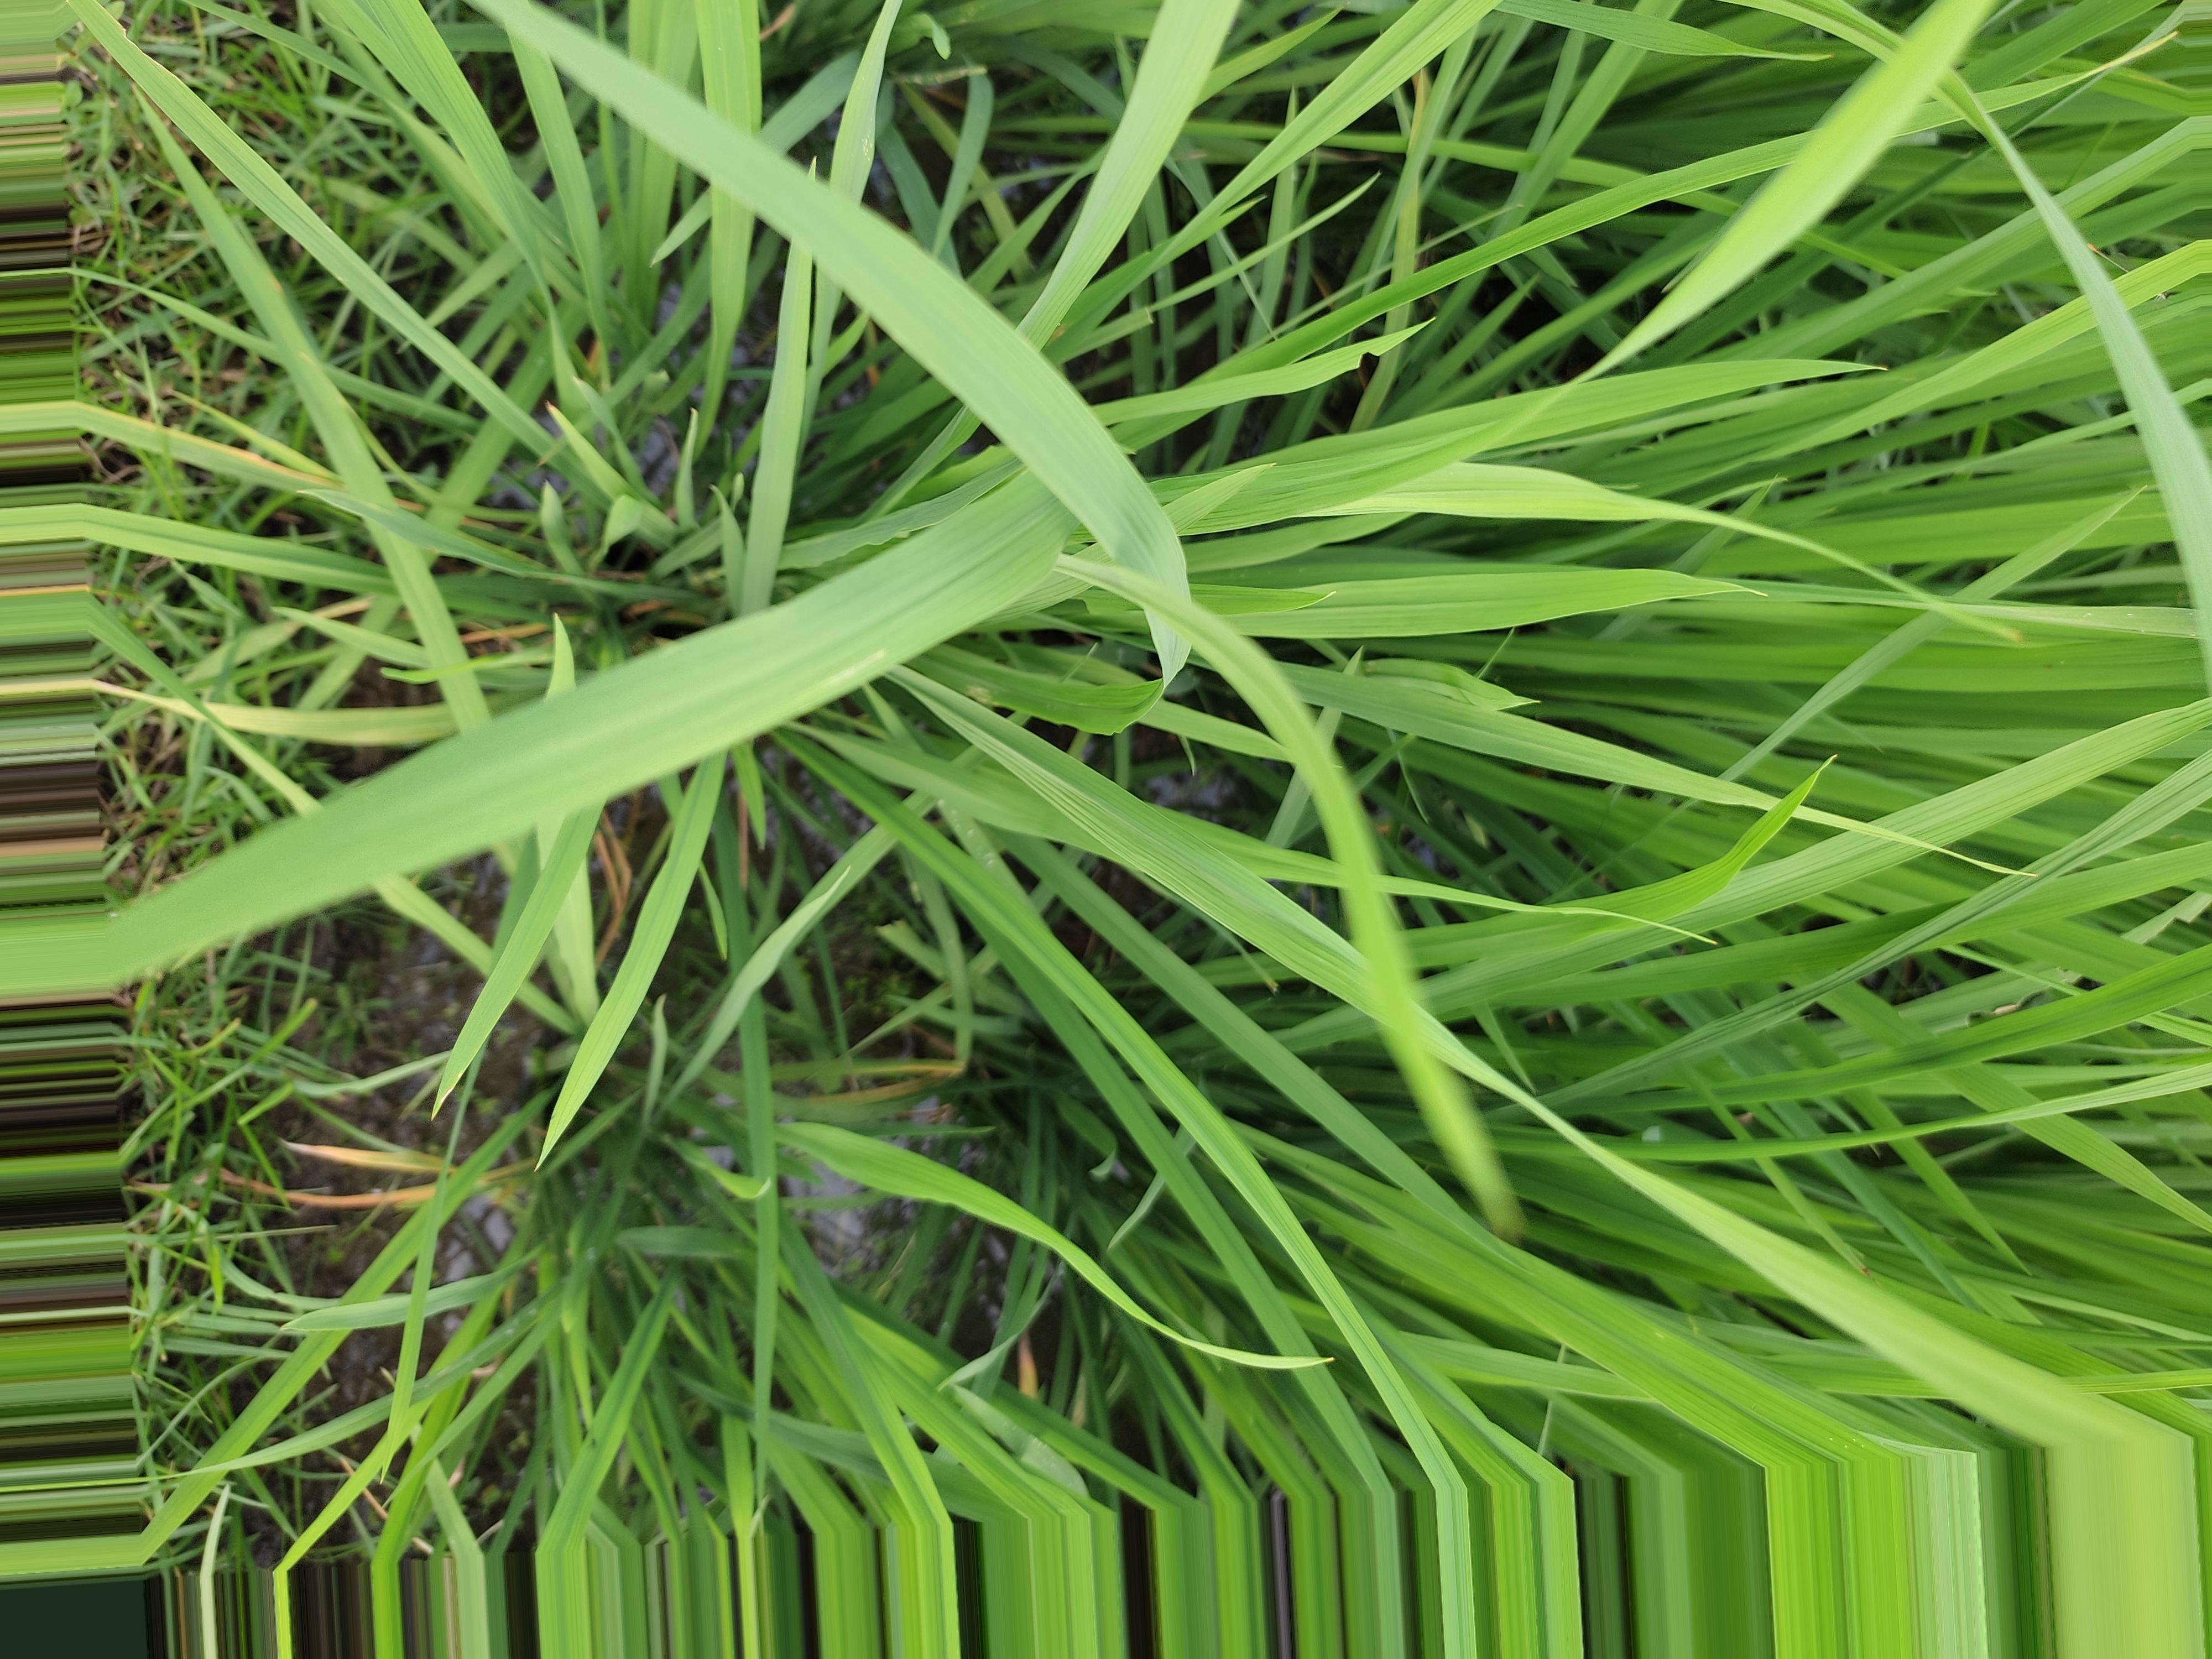
Nhãn: Healthy